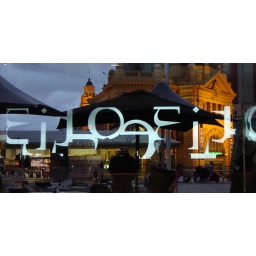
Reflection of bar lighting in the window